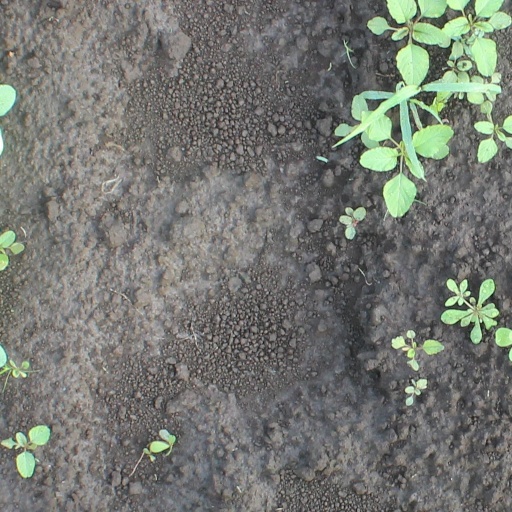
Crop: soybean